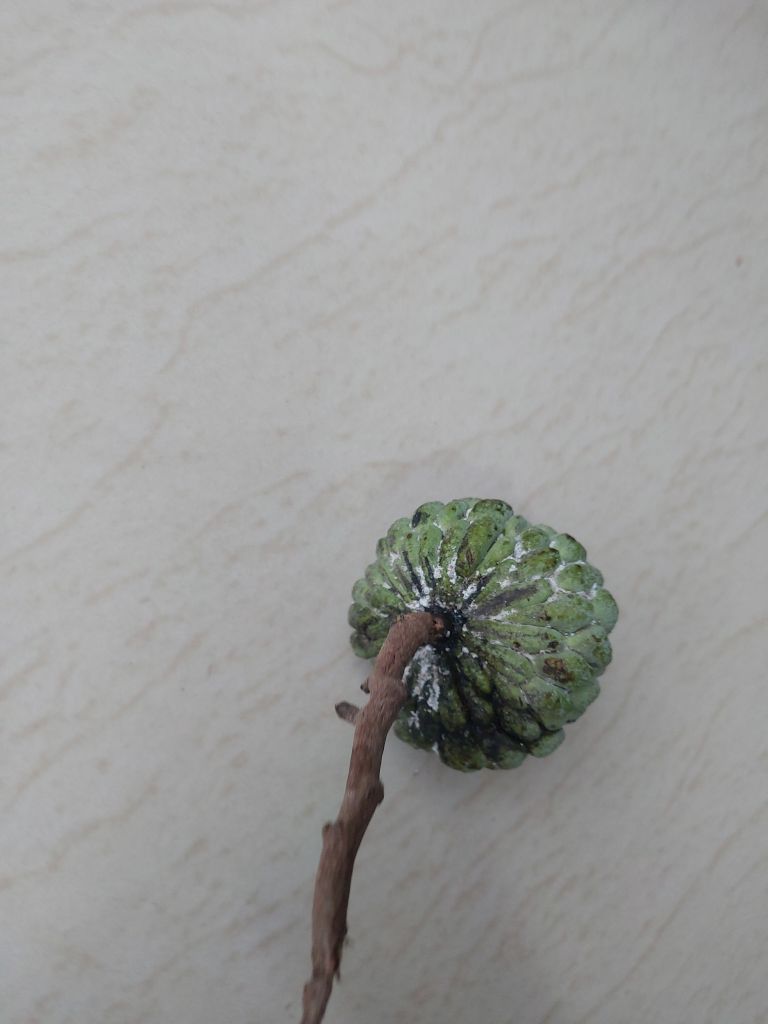
Disease label: Athracnose